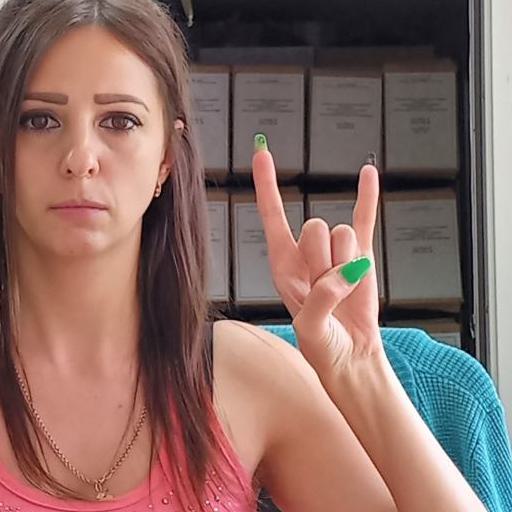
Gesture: rock